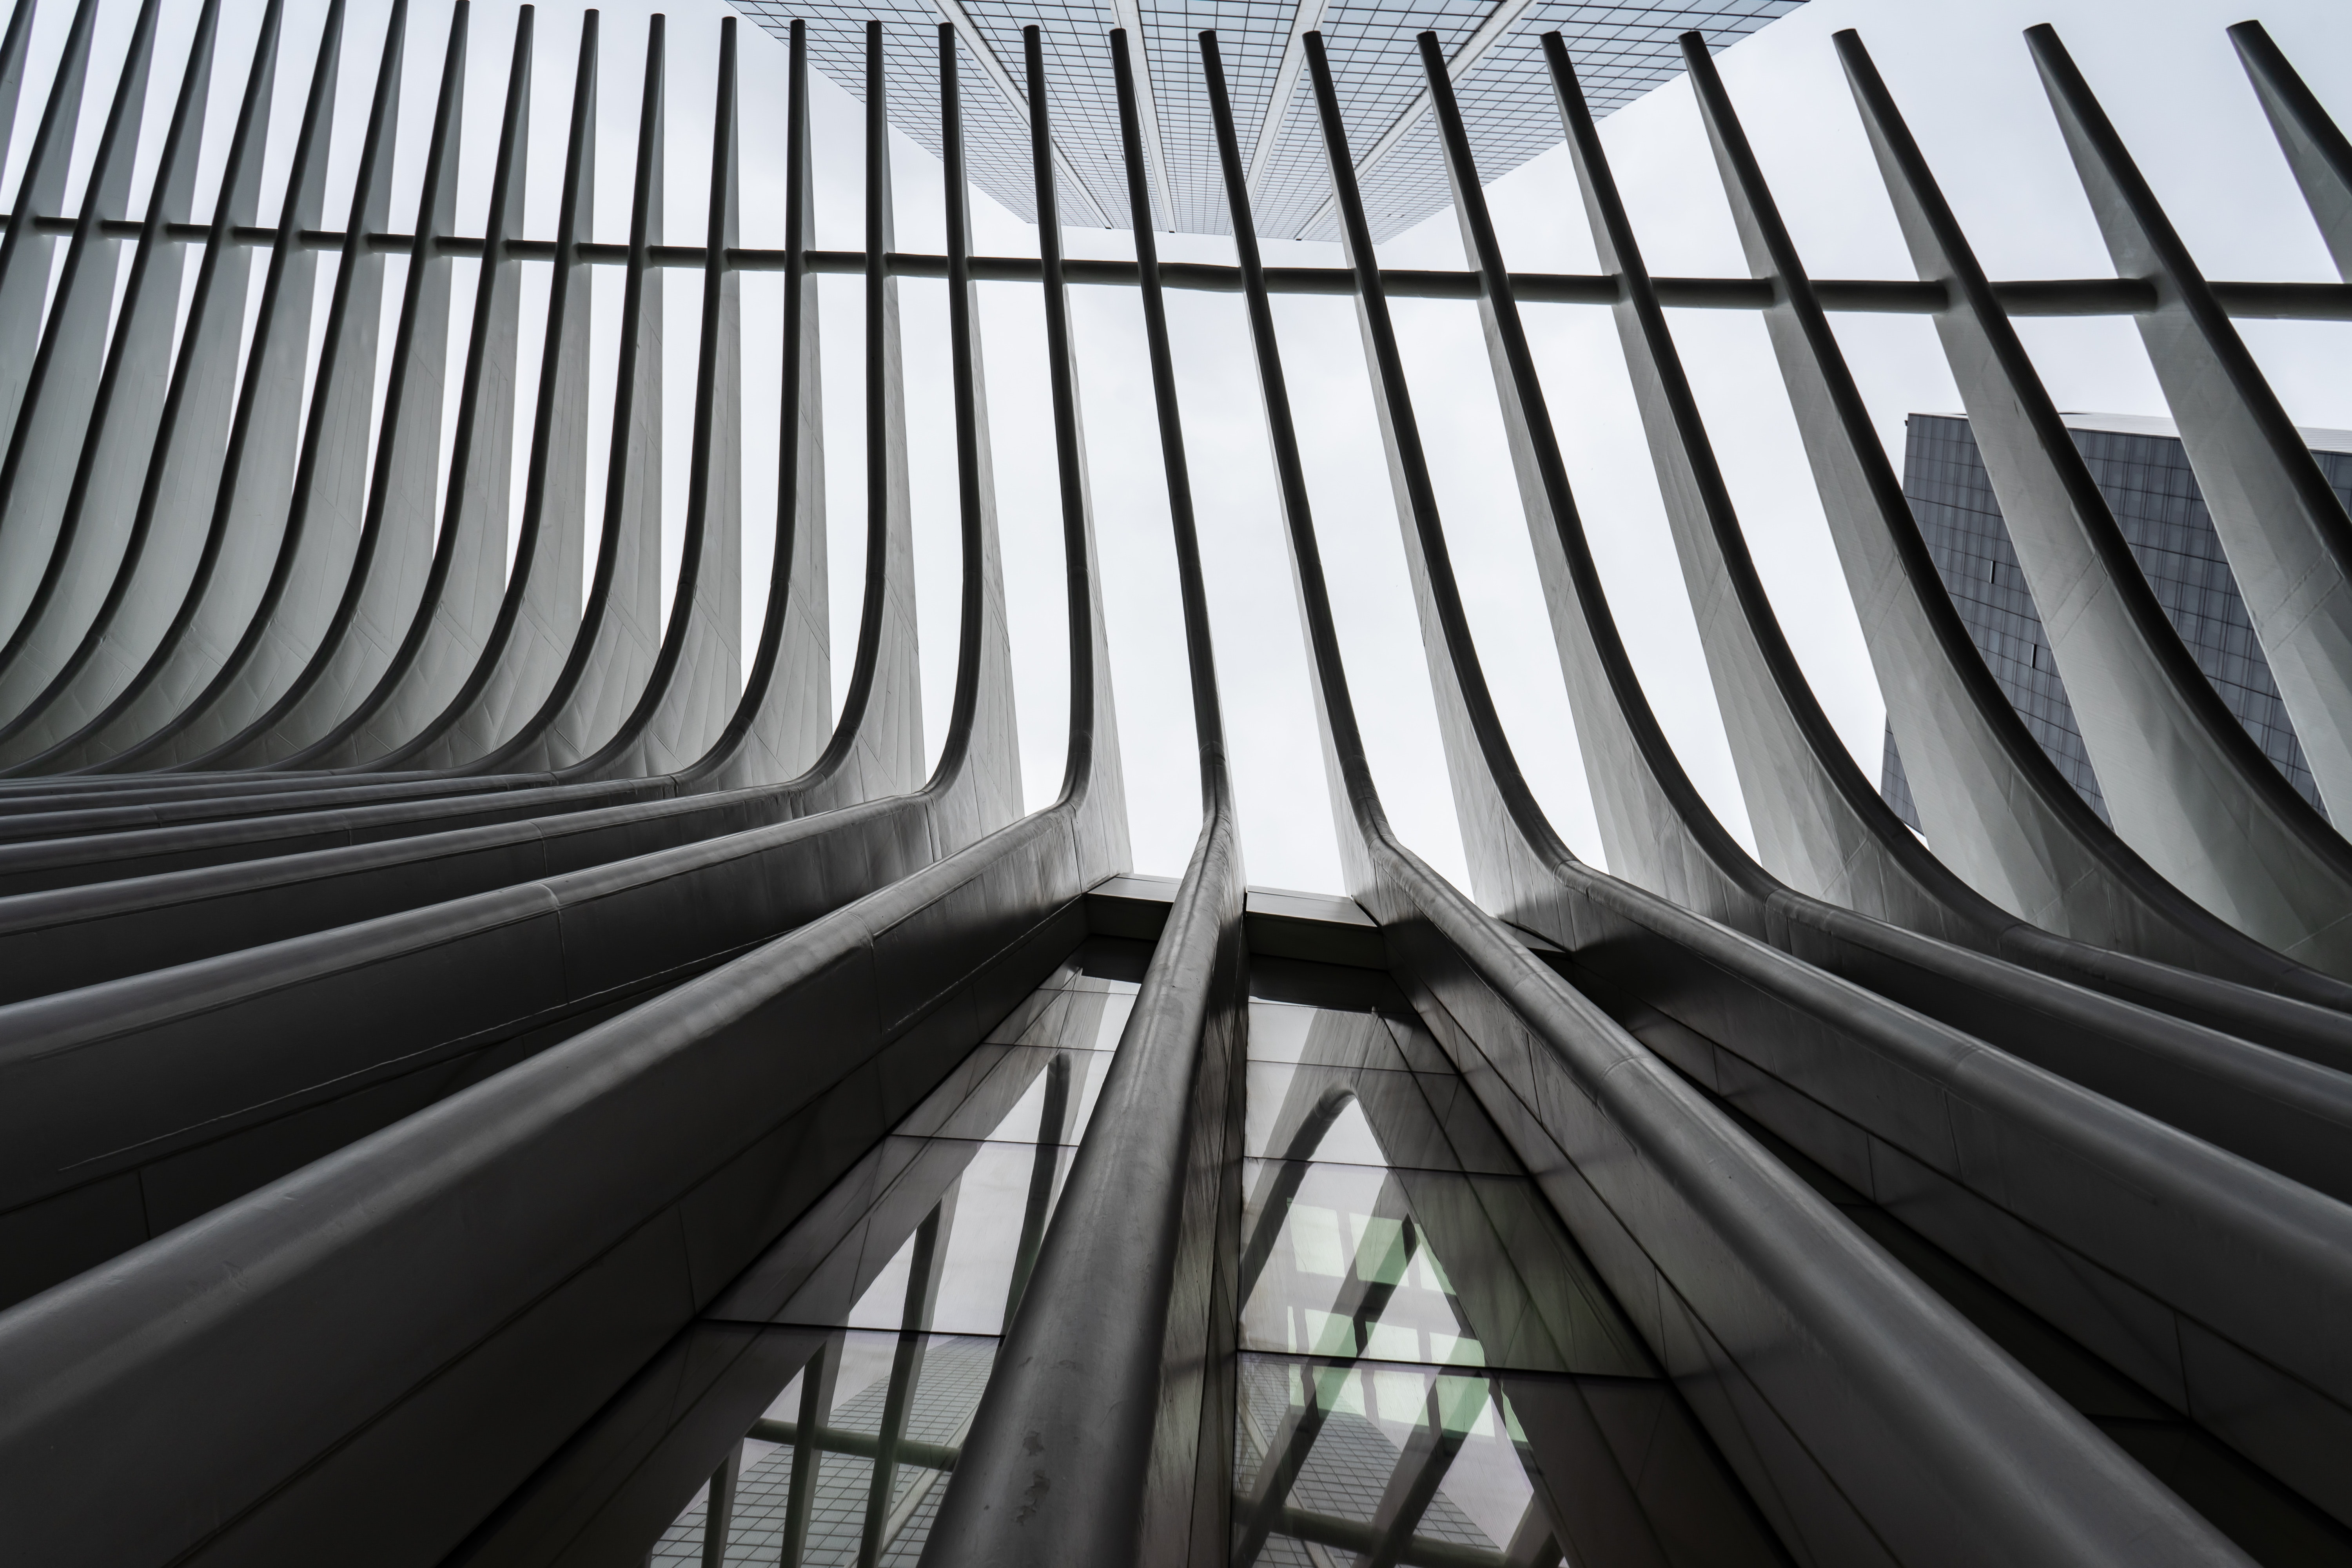
architecture, line, black and white, monochrome, symmetry, monochrome photography, steel, parallel, metal, daylighting, style